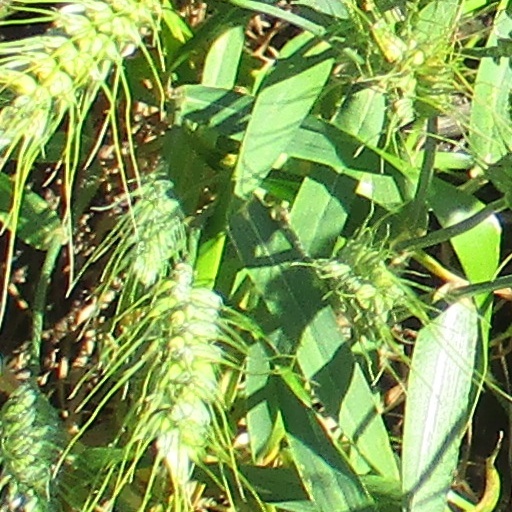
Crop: wheat